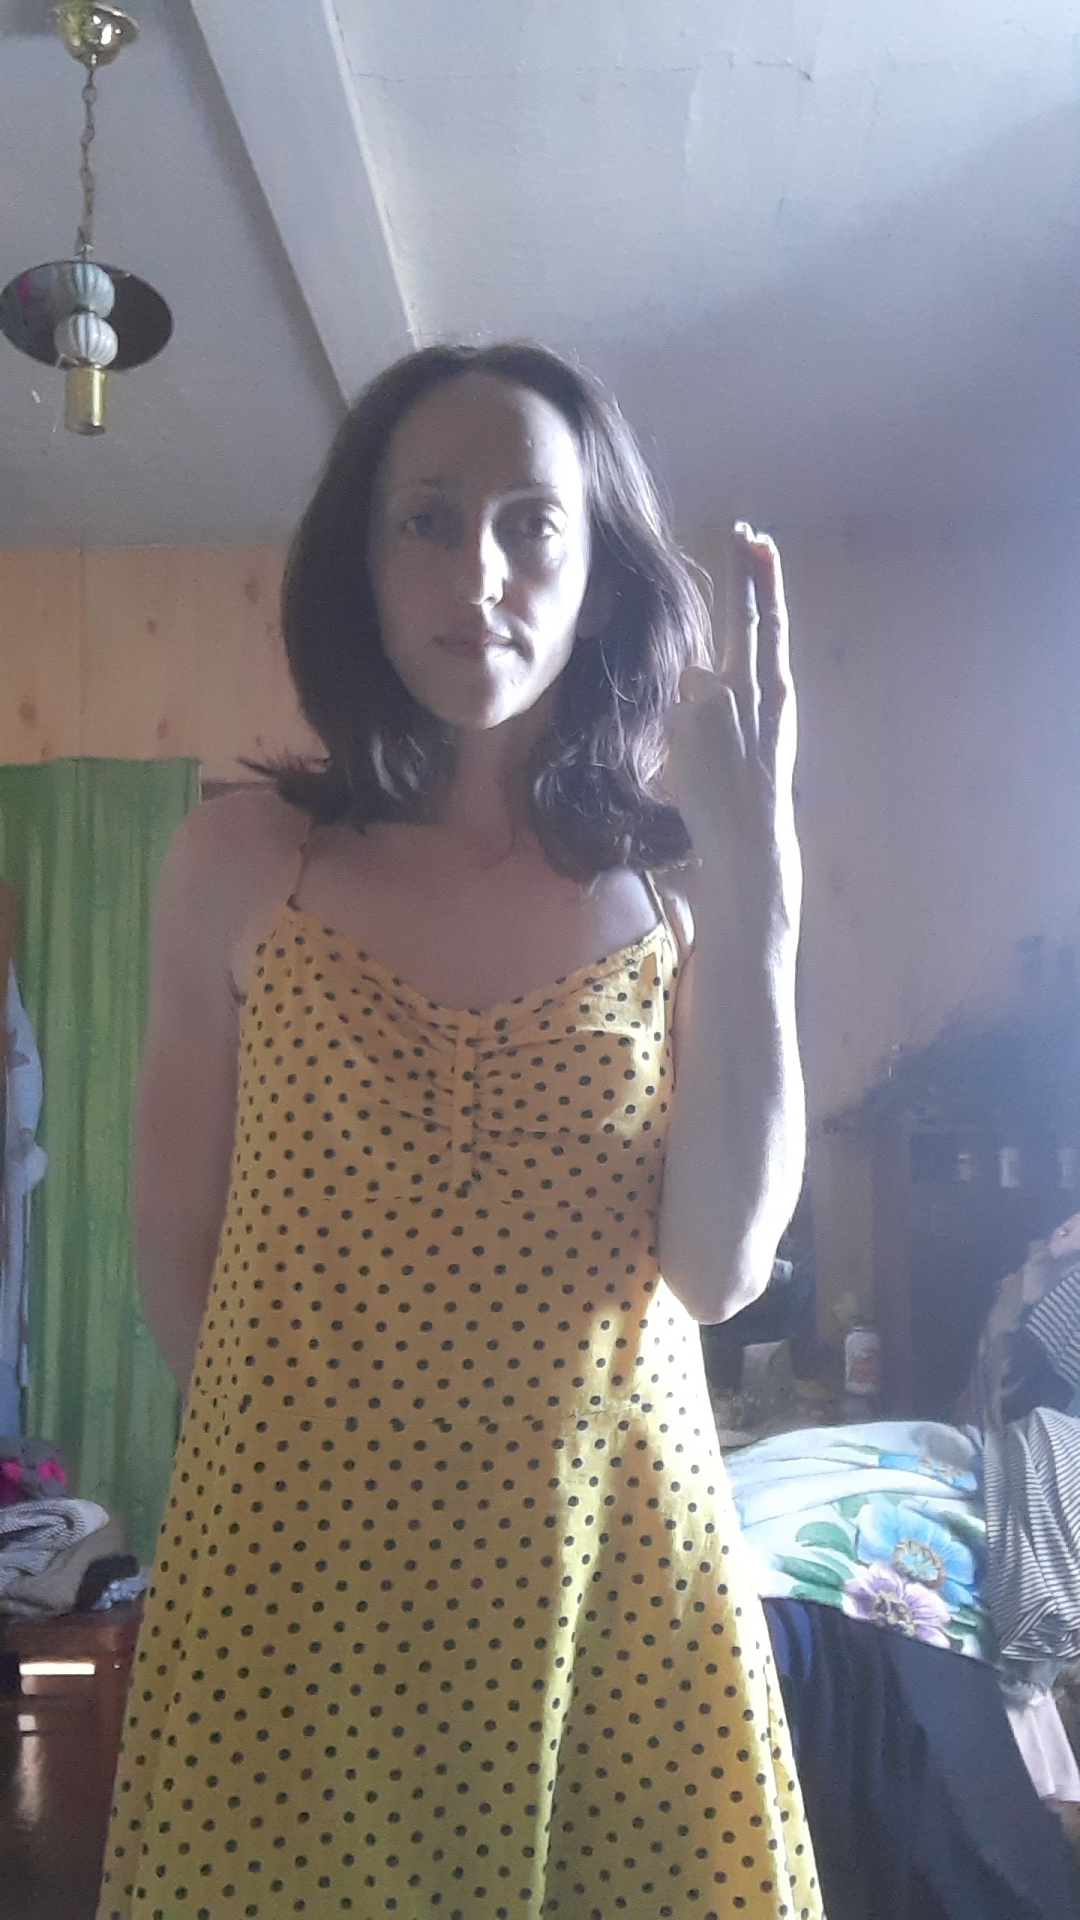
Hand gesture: two_up_inverted